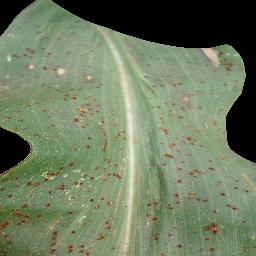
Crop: corn
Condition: (maize)_common_rust